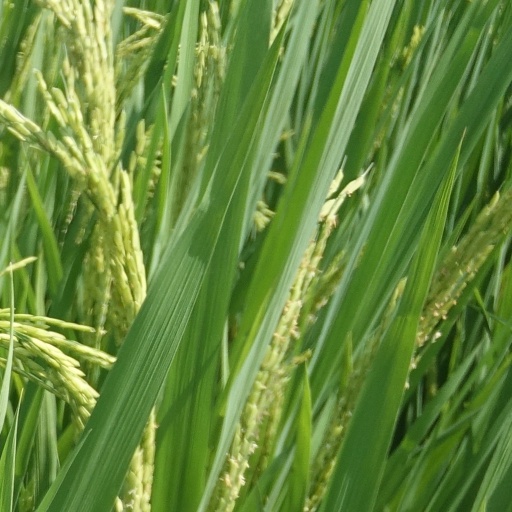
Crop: rice